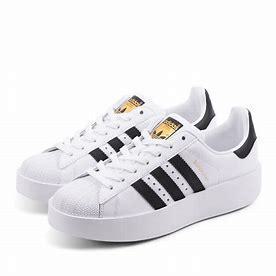
Brand: Adidas
Model: Superstar Bold